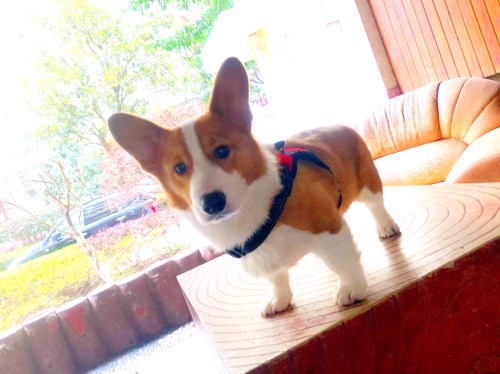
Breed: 2909-n000116-Cardigan